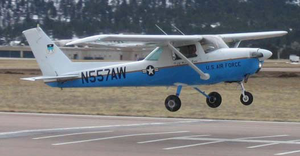
Ceci est la liste des aéronefs qui sont utilisés en 2013 dans les forces armées des États-Unis. La liste est d’abord découpée en fonction des branches de l’armée américaine puis en fonction du type d’appareil. Plusieurs interventions sur l'article n'ont pas tenu compte de la date.